Midwestern United States

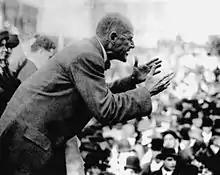
Eugene V. Debs speaking in Canton, Ohio, in 1918, being arrested for sedition shortly thereafter.

The first violent conflicts leading up to the American Civil War occurred between two neighboring Midwestern states, Kansas and Missouri, involving anti-slavery Free-Staters and pro-slavery "Border Ruffian" elements, that took place in the Kansas Territory and the western frontier towns of Missouri roughly between 1854 and 1858. At the heart of the conflict was the question of whether Kansas would enter the Union as a free state or slave state. As such, Bleeding Kansas was a proxy war between Northerners and Southerners over the issue of slavery. The term "Bleeding Kansas" was coined by Horace Greeley of the "New-York Tribune".